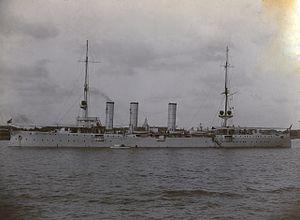
Le SMS Nürnberg est un croiseur léger de la classe Königsberg construit pour la Marine impériale allemande. Il a pour sister-ships les croiseurs Königsberg, Stettin et Stuttgart.